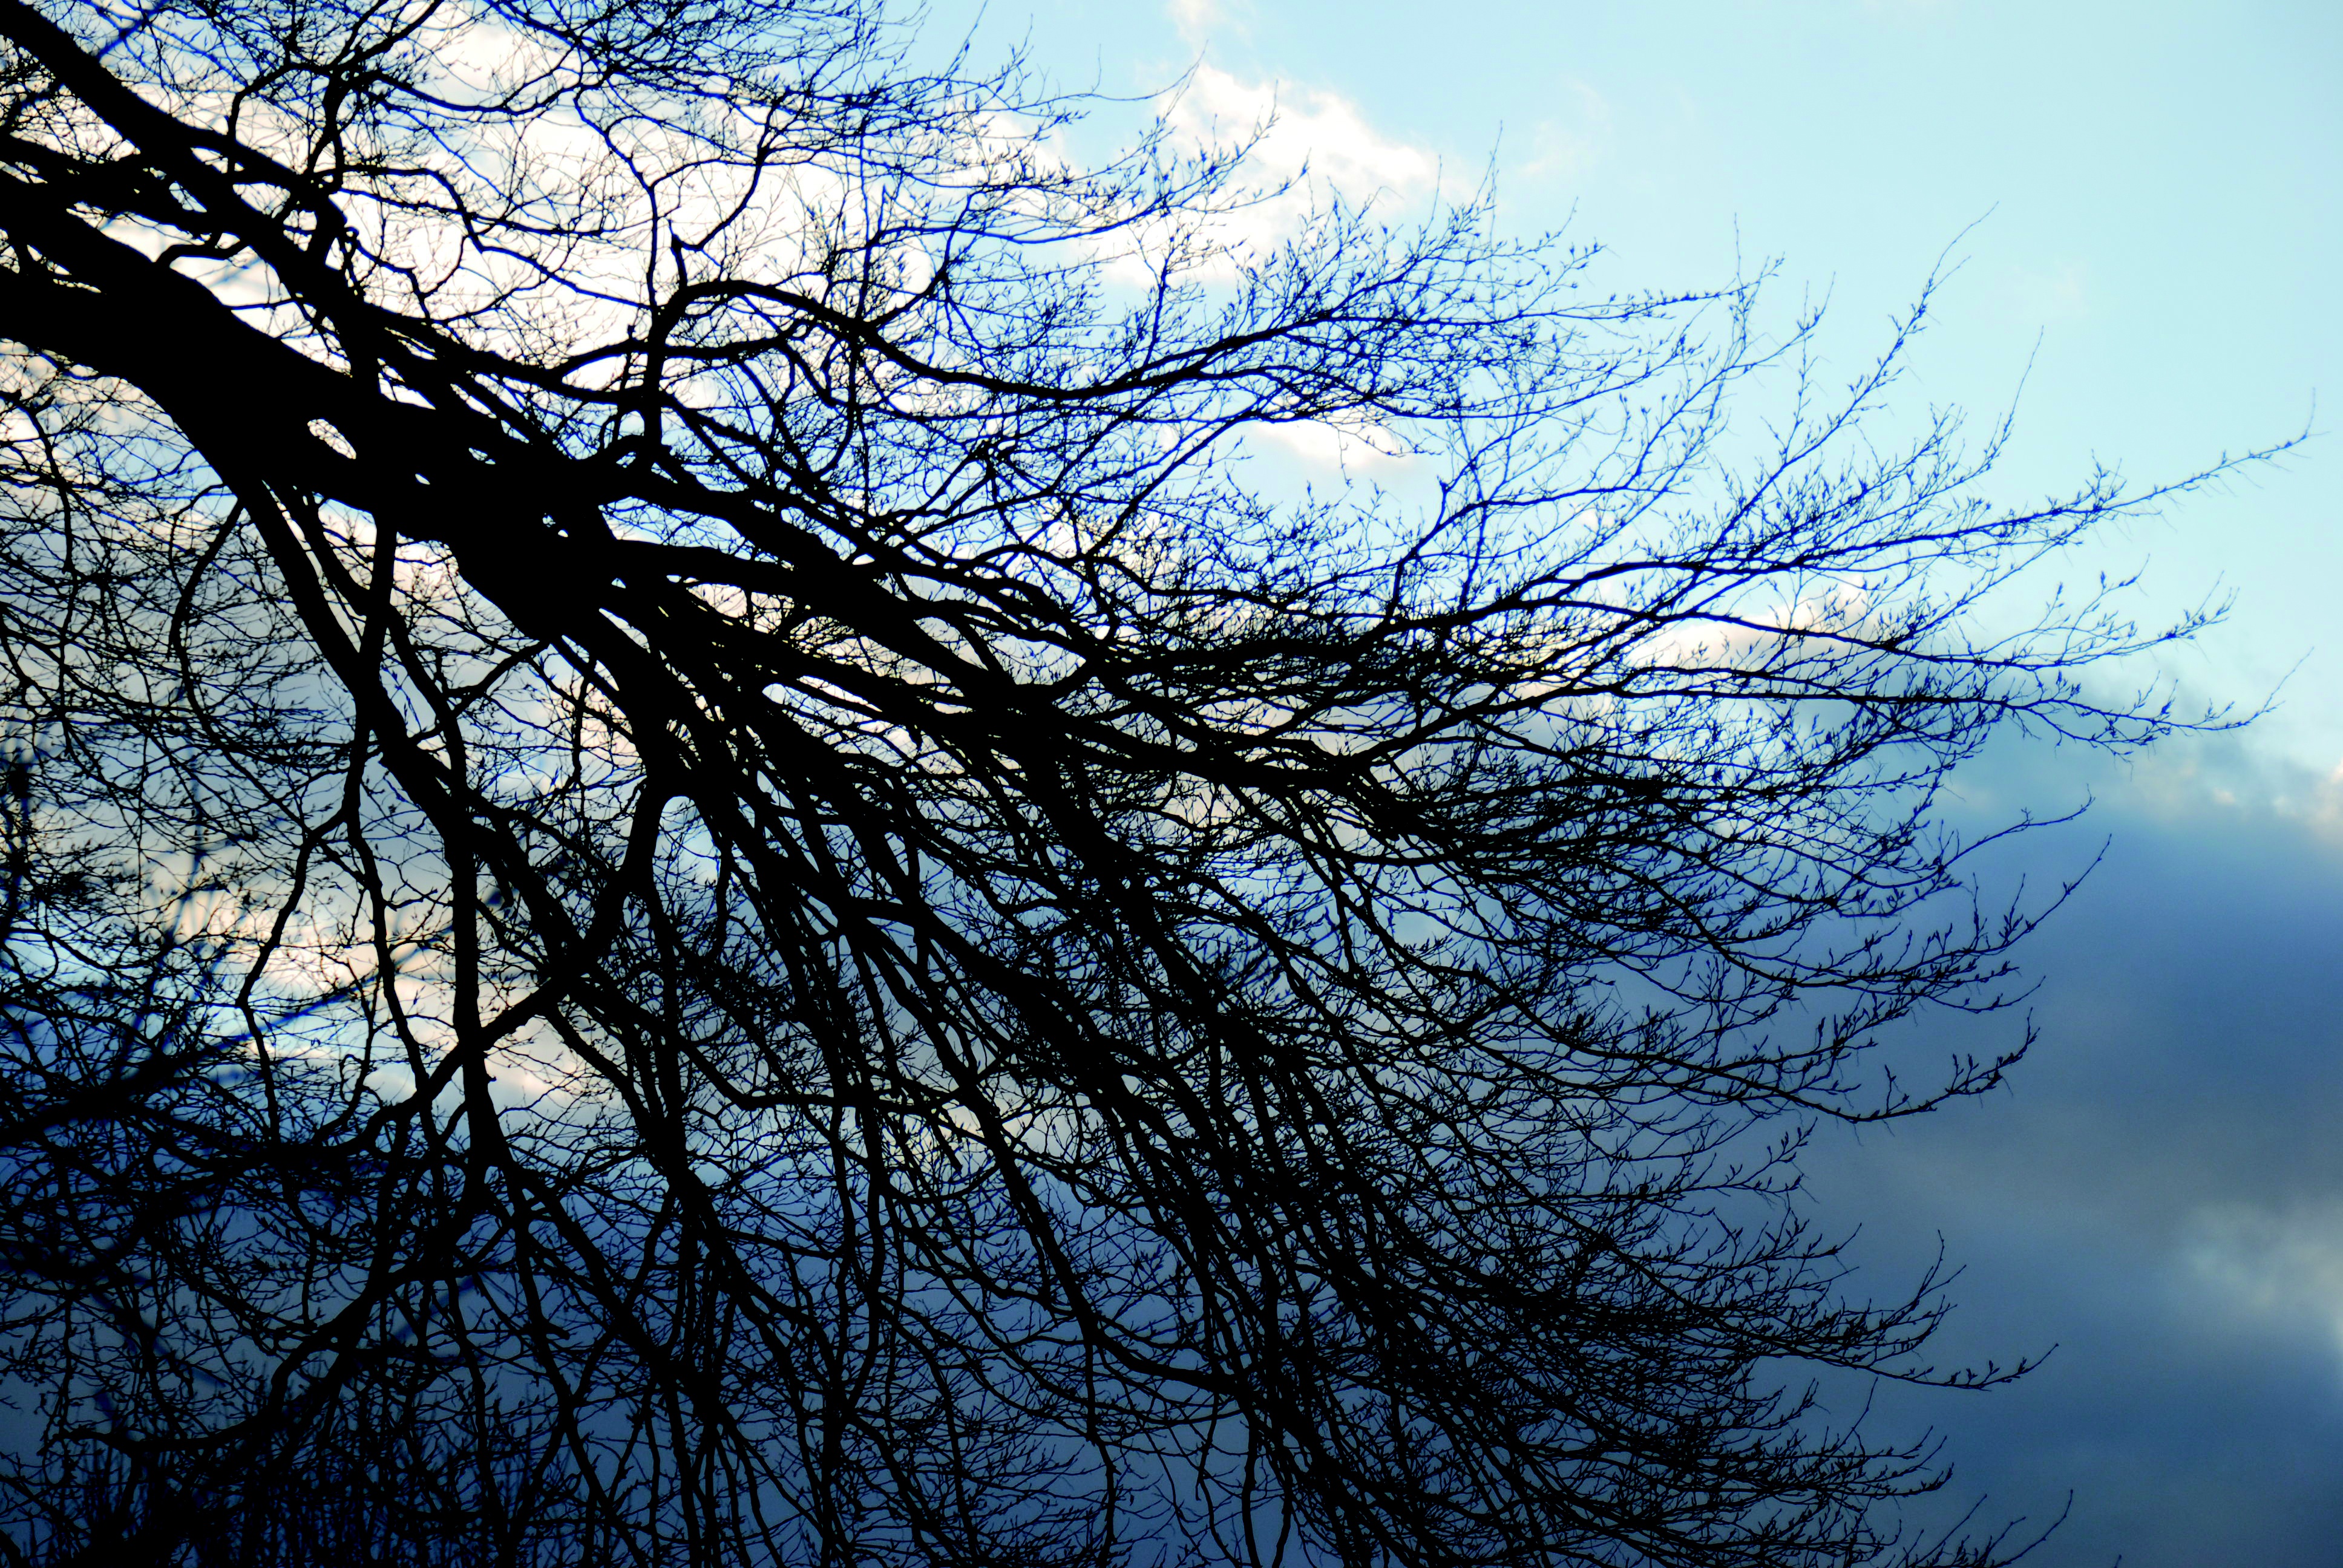
tree, nature, forest, outdoor, branch, winter, cloud, plant, sky, sunlight, morning, leaf, frost, dawn, atmosphere, evening, reflection, blue, season, clouds, freezing, atmospheric phenomenon, woody plant